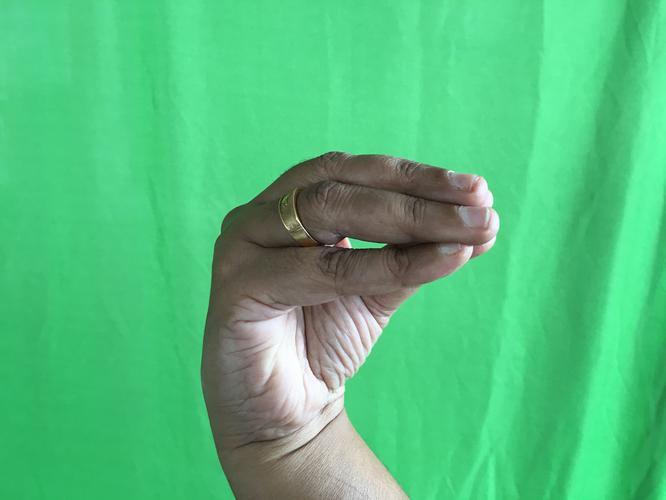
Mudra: Mukulam
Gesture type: single_hand